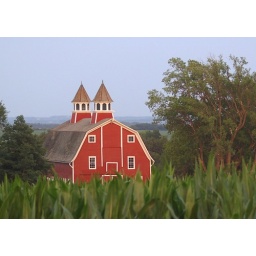
This barn is located northeast of Lincoln in Lancaster County Nebraska. It was built as a horse barn.